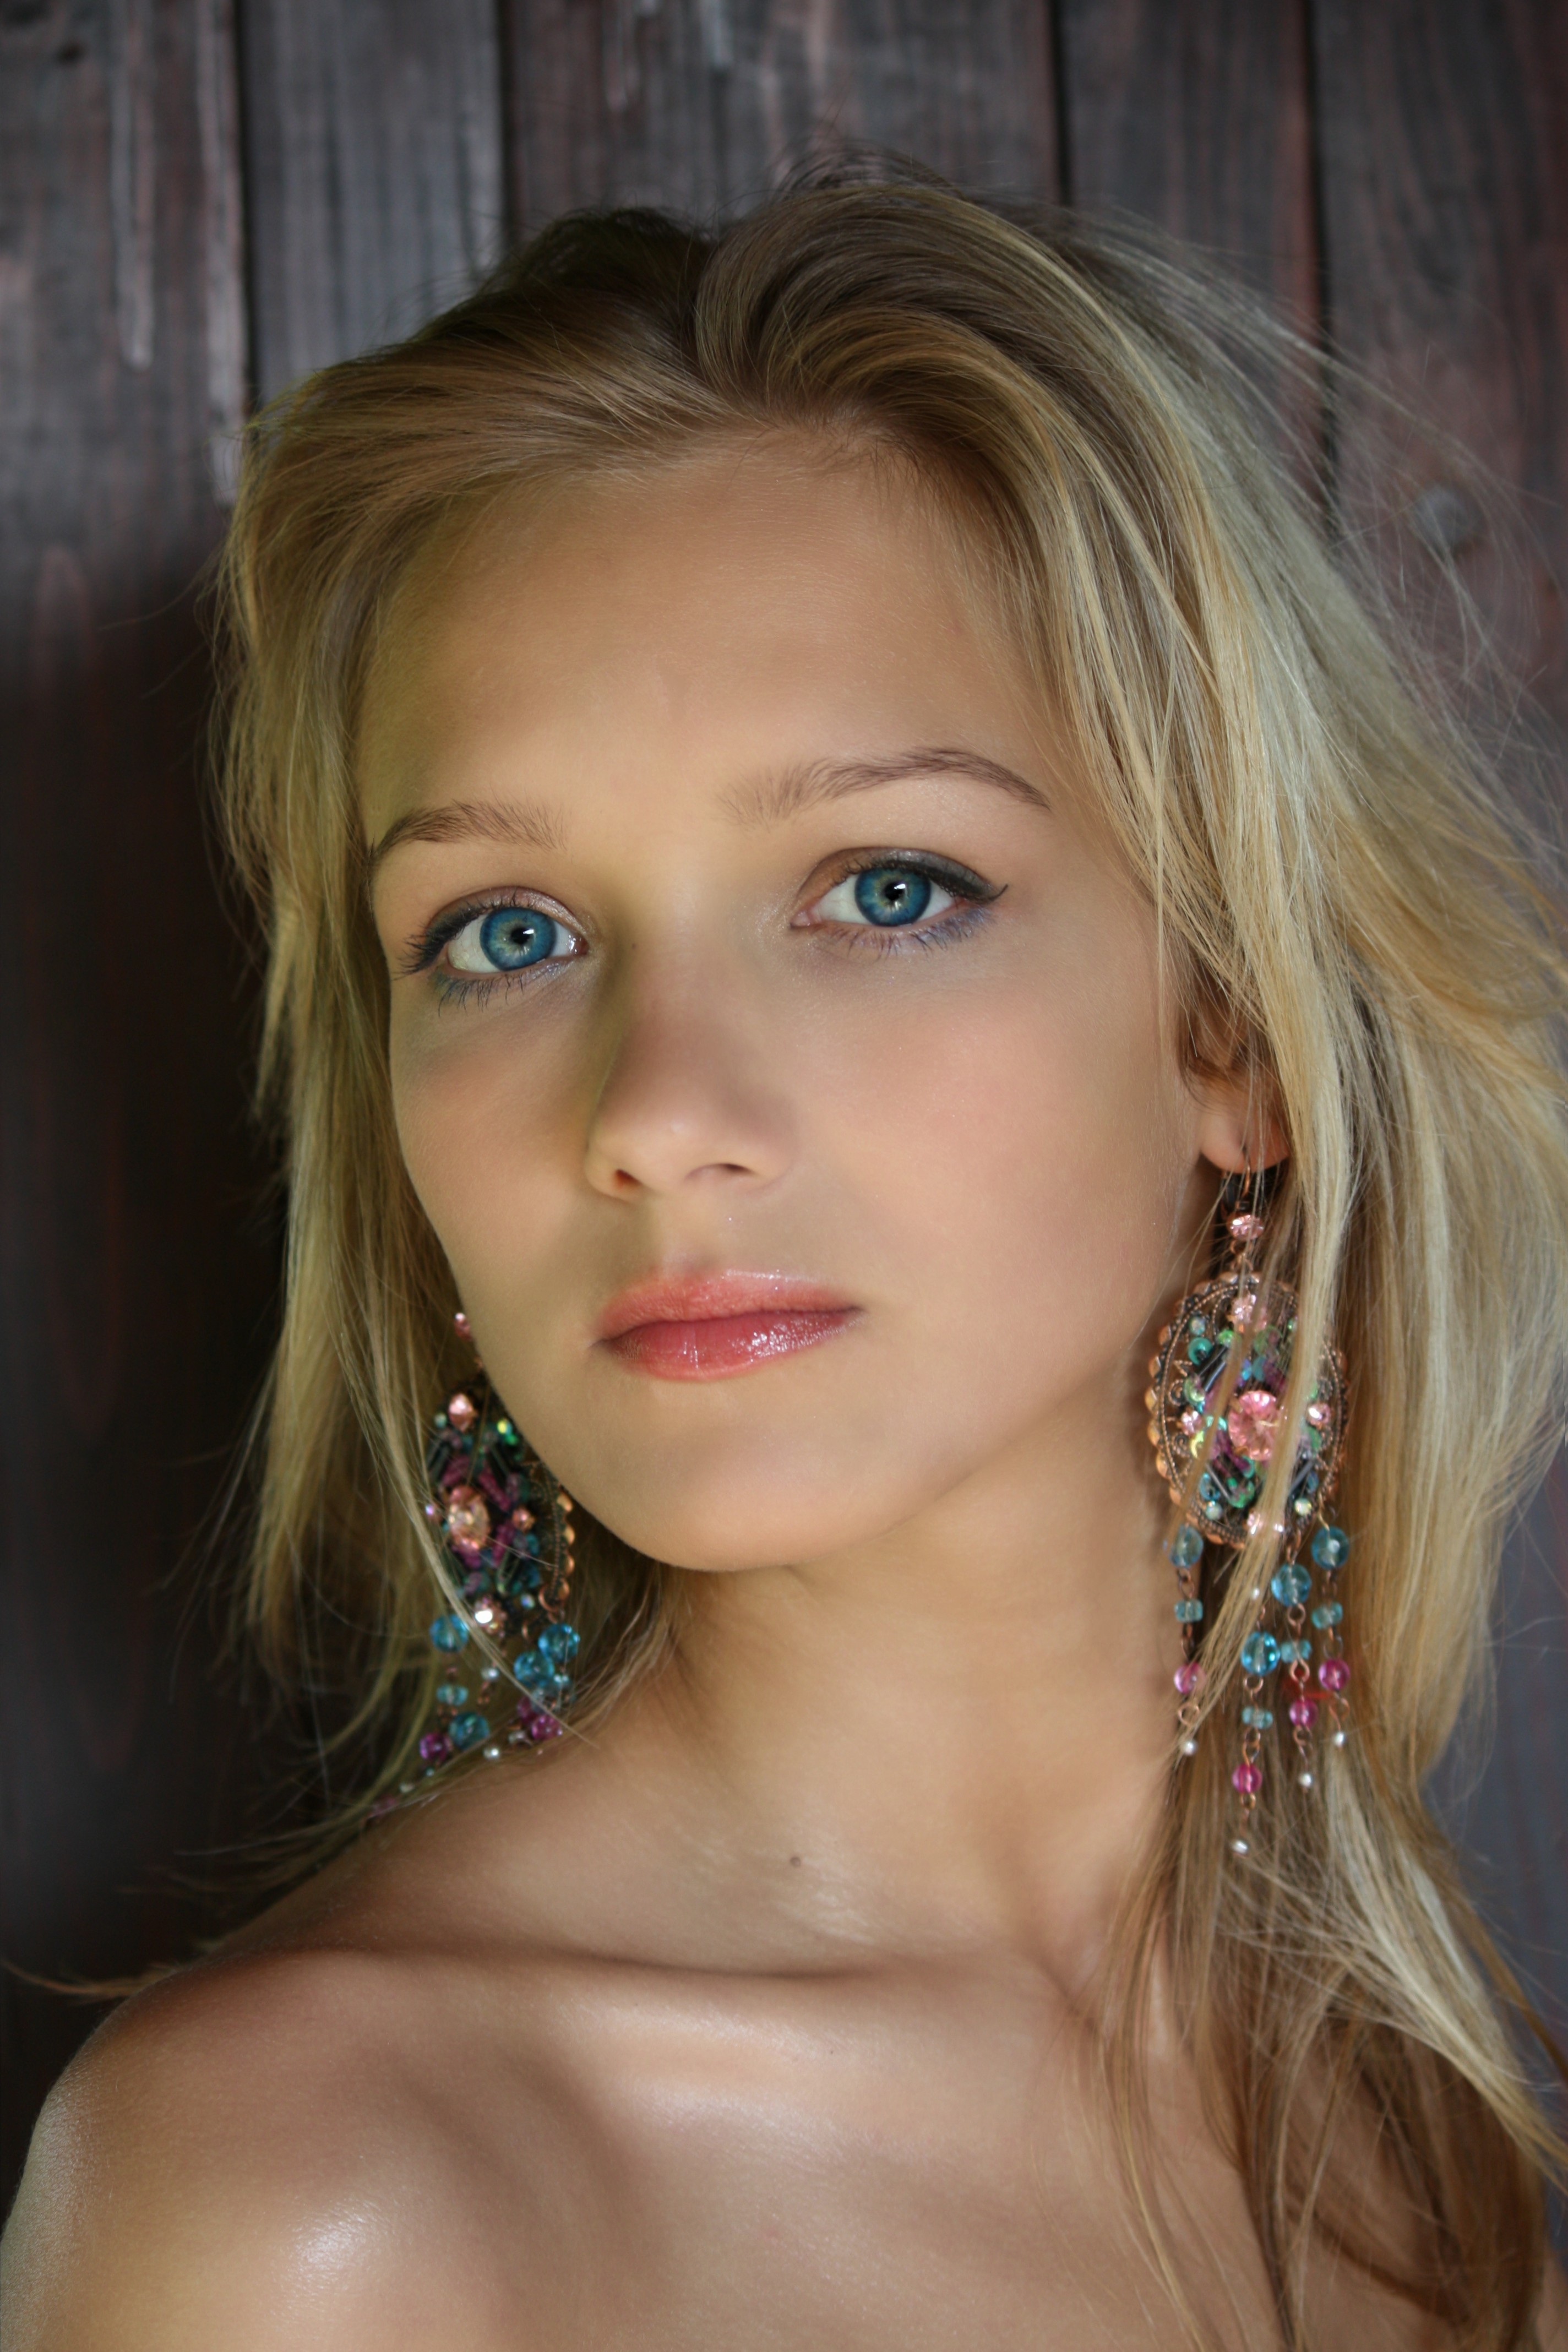
person, people, girl, woman, hair, photography, summer, female, portrait, model, young, fashion, lady, blonde, lip, hairstyle, smile, jewelry, mouth, long hair, close up, human body, laying, face, nose, girls, dress, women, eye, earrings, head, accessories, skin, beauty, passion, sexy, nude, style, elegant, blond, organ, intense, young woman, elegance, gorgeous, emotion, models, harmony, charm, bella, beautiful woman, sensual, sensuality, beautiful girl, well being, photo shoot, provocative, in shape, brown hair, eroticism, portrait photography, art model, supermodel, fashion jewellery, mid profile, sensual sexy